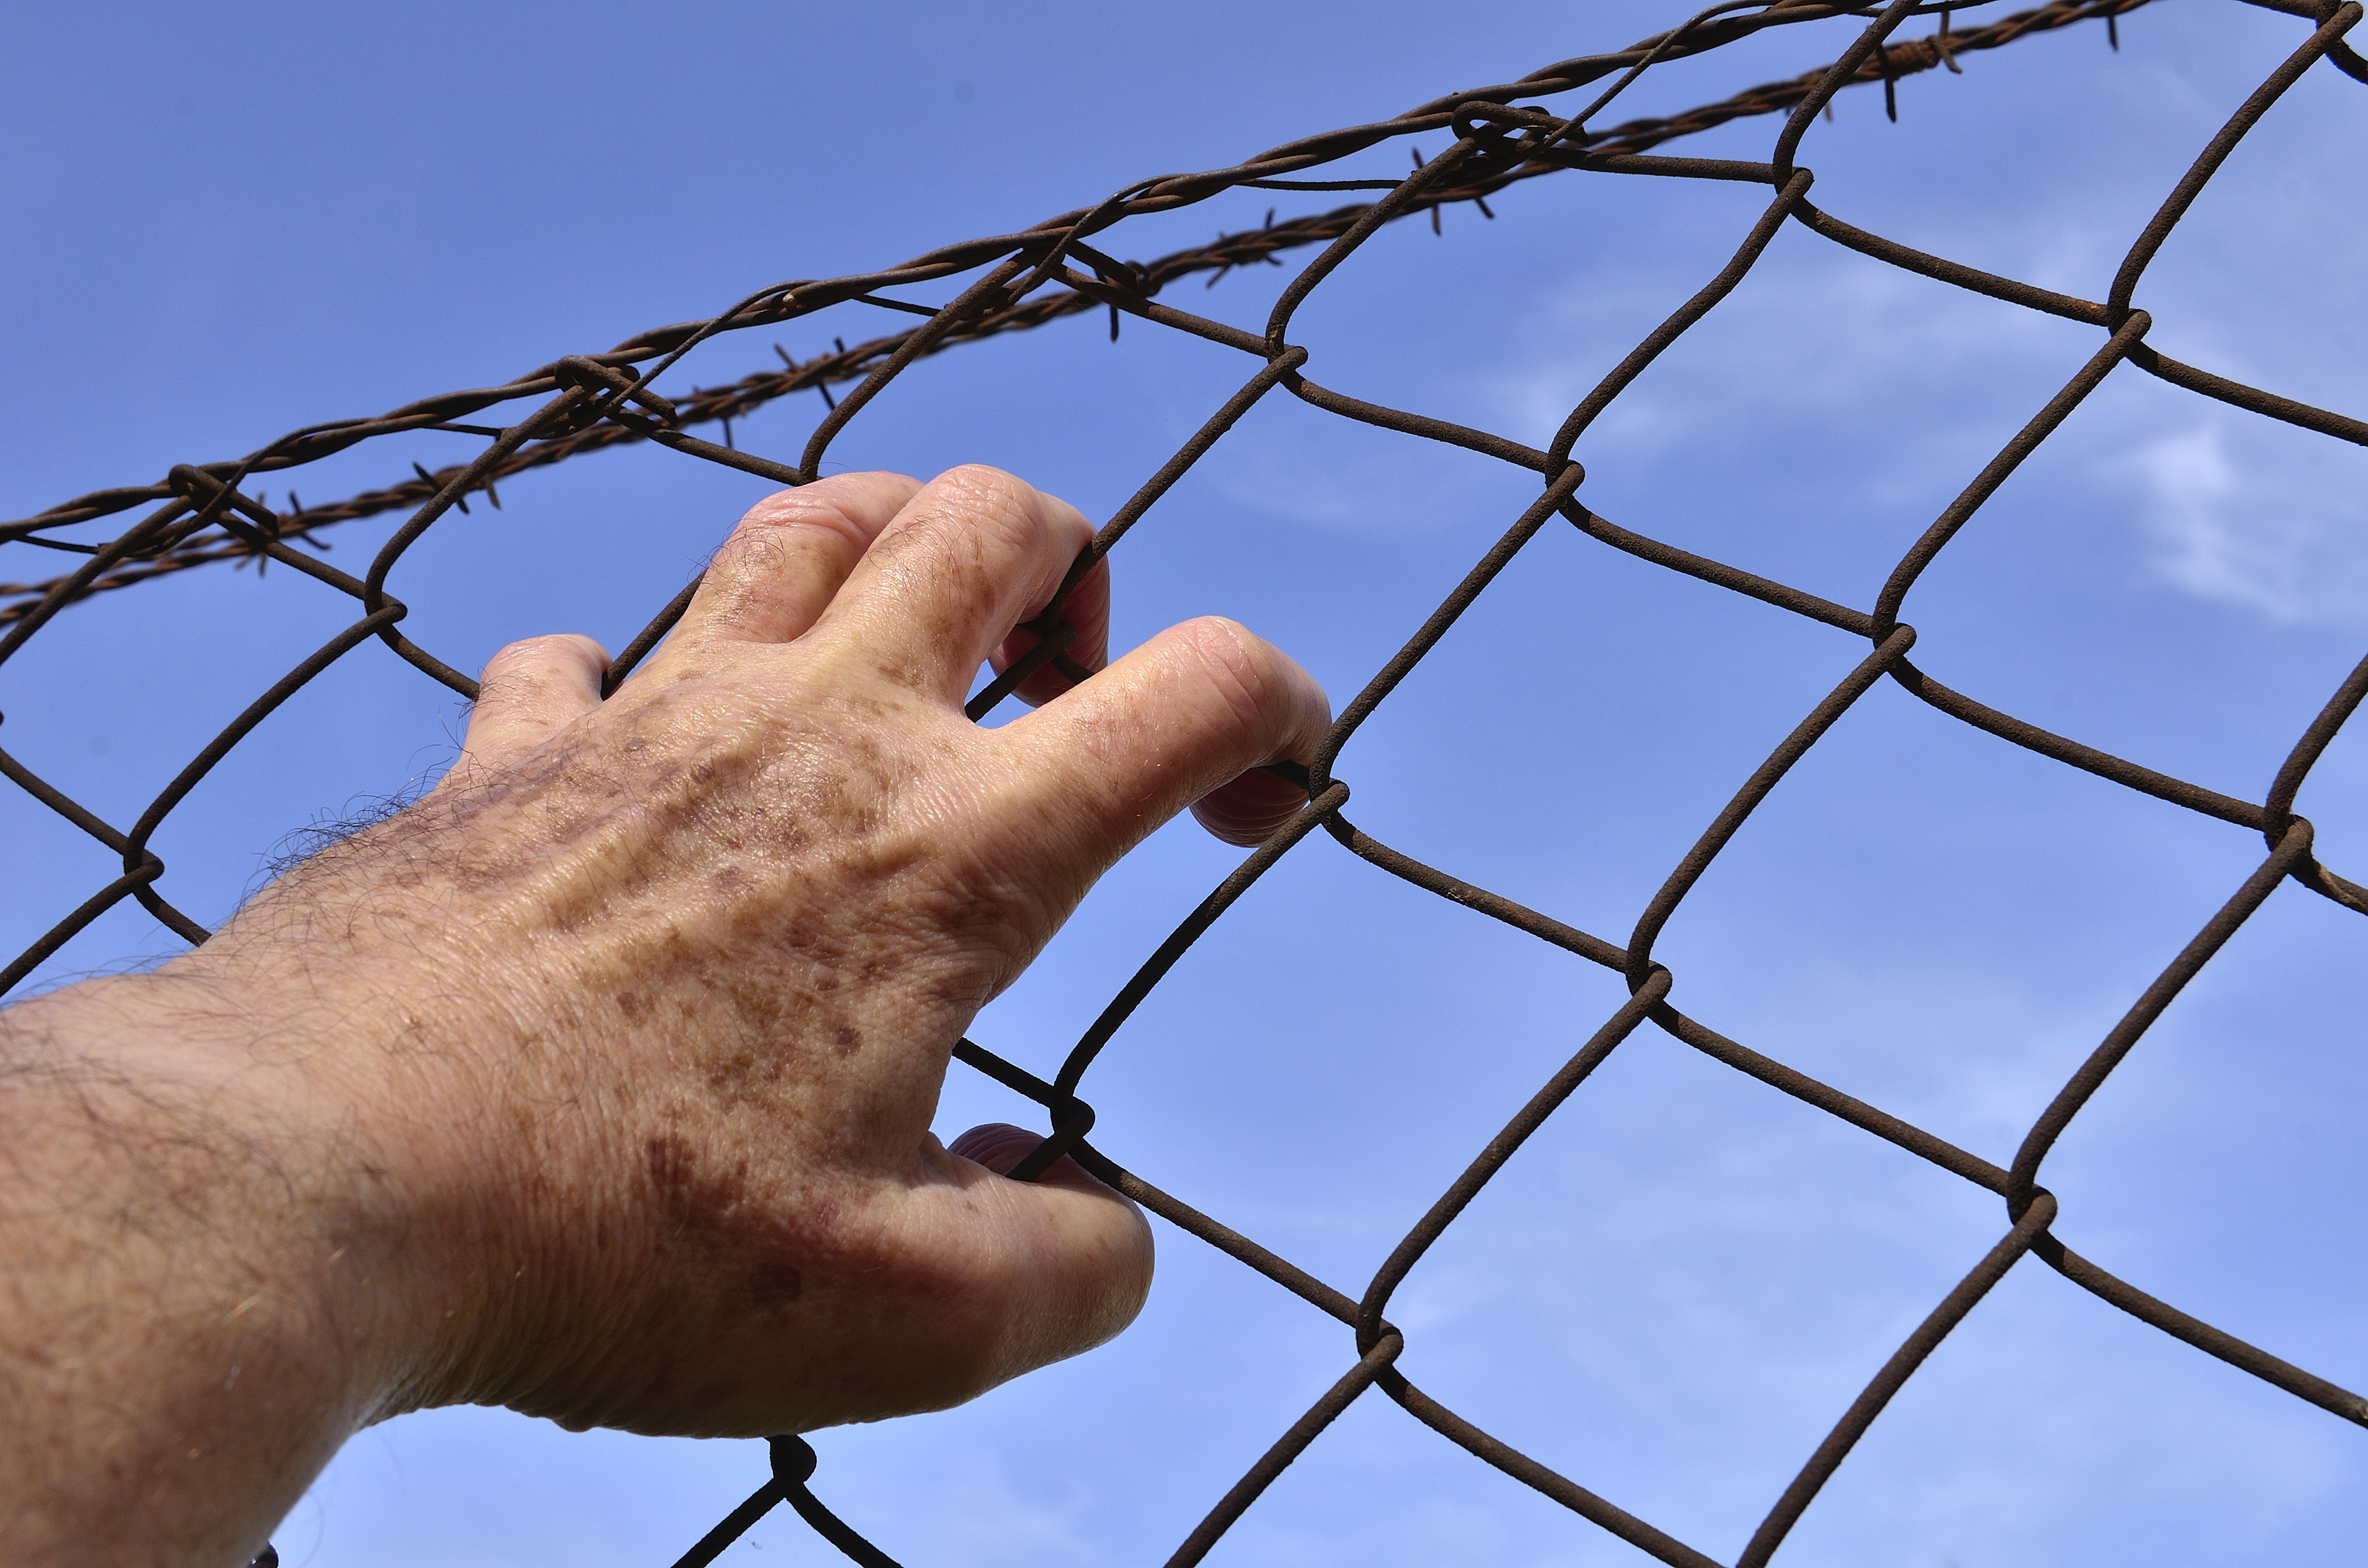
hand, tree, branch, fence, barbed wire, sky, sunlight, wire, line, electricity, security, net, prison, court, outdoor structure, wire fencing, home fencing